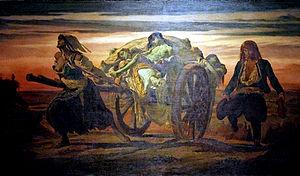
Louis Duveau